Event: Nepal Earthquake
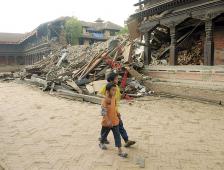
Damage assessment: damage